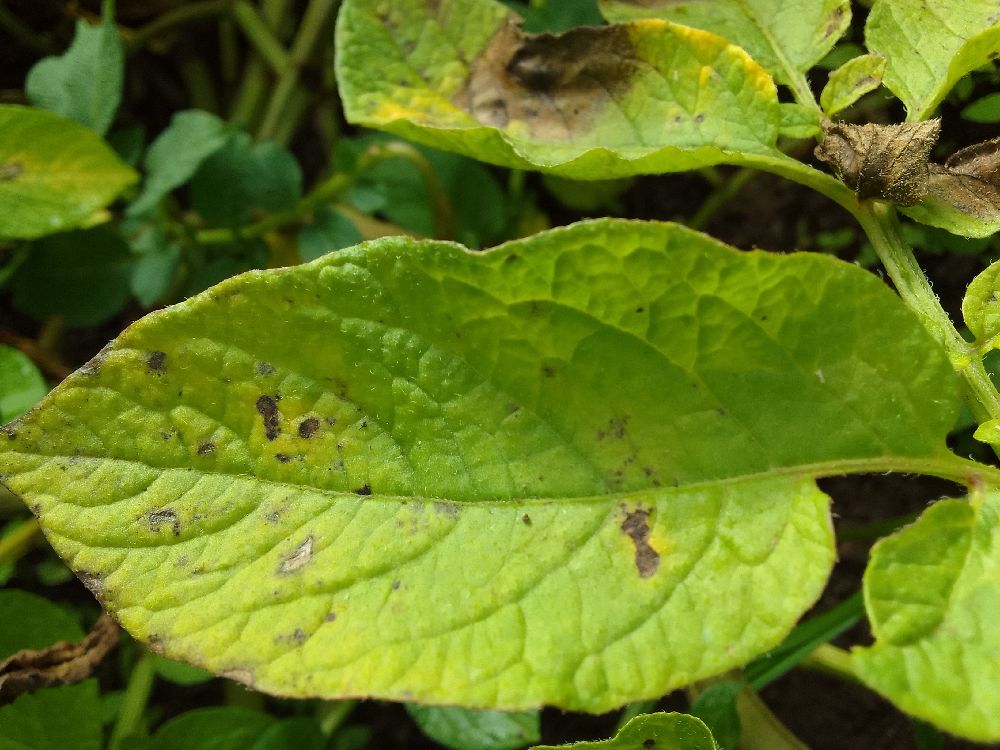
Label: Early blight